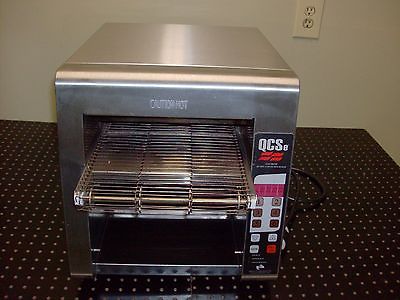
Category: toaster